New York State Route 433

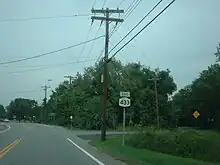
NY 433 approaching the junction with NY 22

NY 433 begins at the Connecticut state line in the town of North Castle. A northern, state-maintained continuation of Greenwich's Riversville Road, NY 433 proceeds north through North Castle as North Greenwich Road. NY 433 winds northward through a residential area of North Castle, passing the wooded Johnson Park on the southbound side of the highway. The route winds northward past several intersections with local streets, soon reaching the junction with NY 22 (Armonk–Bedford Road). This junction marks the northern terminus of NY 433, just north of the state line. The right-of-way continues north of NY 22 as Niles Avenue, while just east of this intersection are junctions with NY 128 and I-684 in Armonk.